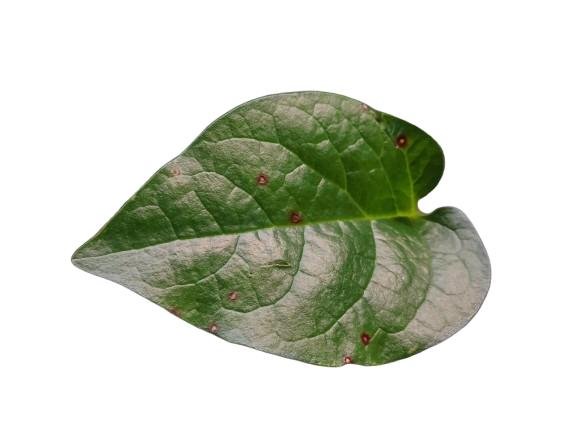
Label: Bacterial-Spot